Jon Challinor

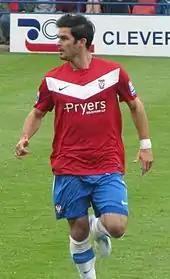
Challinor playing for York City in 2011

On 25 August 2011, Challinor signed for Kettering's Conference Premier rivals York City on a contract until January 2012, having impressed manager Gary Mills when playing against York for Kettering two days earlier. He made his debut a day later, coming on as a 56th-minute substitute for Paddy McLaughlin in a 0–0 draw away to Fleetwood Town. Challinor was soon converted into a right back at York, a position in which he displayed composure and an ability to start attacking moves. His first goal for York came in a 4–2 win away to Hayes & Yeading United on 22 October 2011 with a drilled shot into the bottom right corner of the goal from the edge of the penalty area.